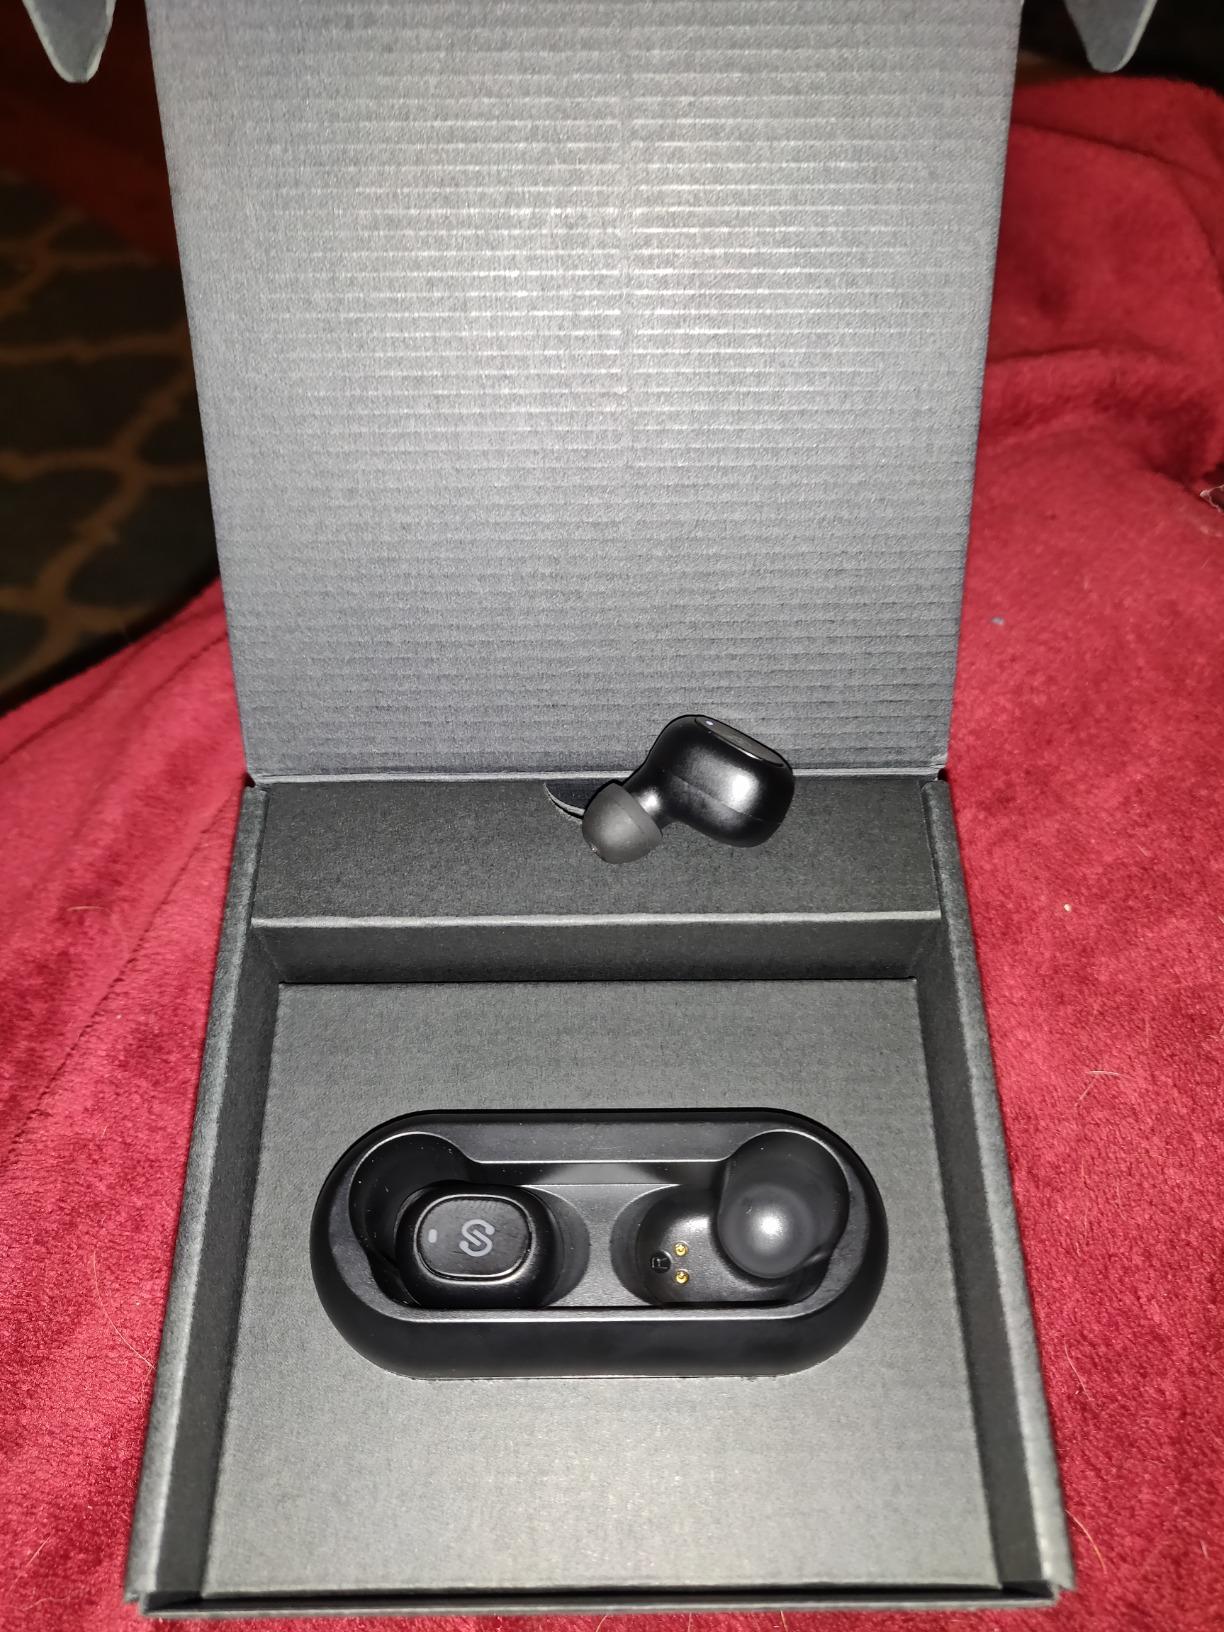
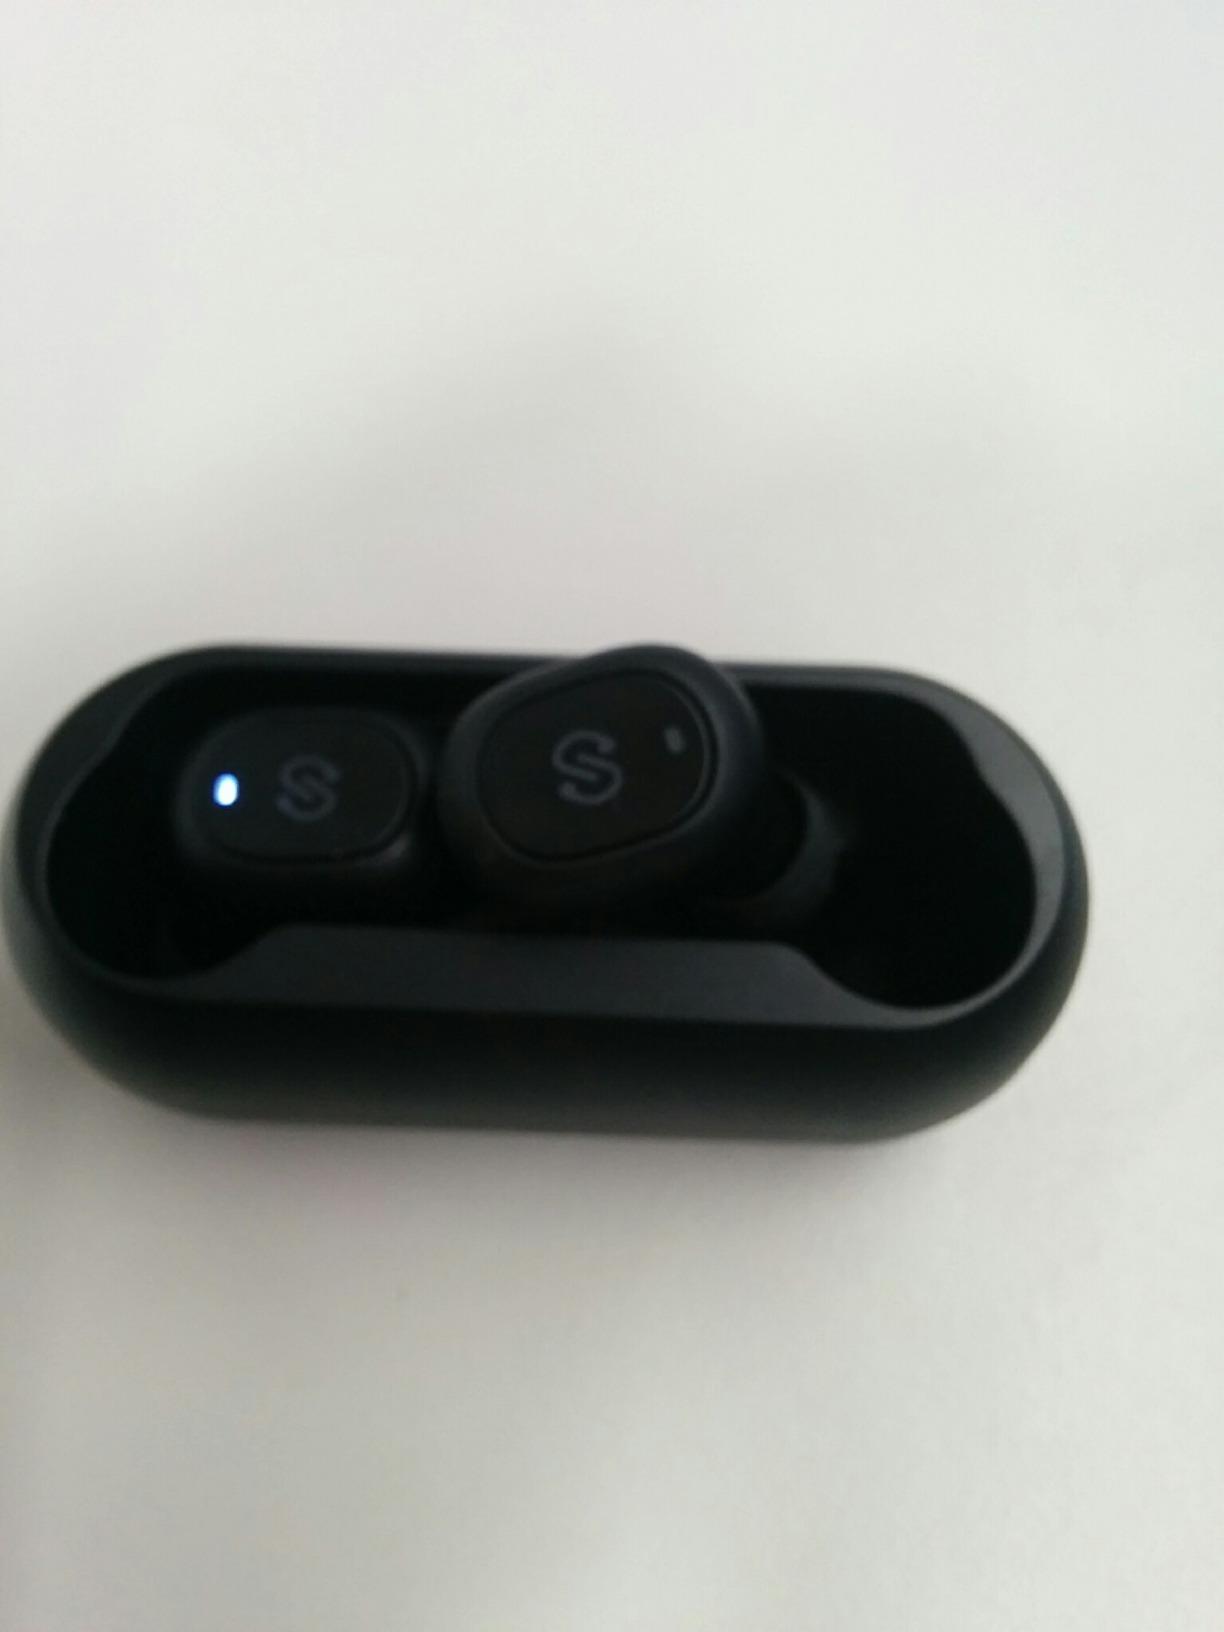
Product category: earbuds
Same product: yes